Bombus rufocinctus

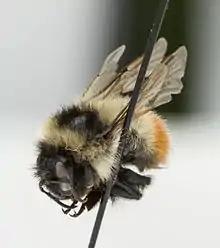
Pinned specimen

Bombus rufocinctus is a species of bumblebee known commonly as the "red-belted bumblebee". It is native to North America where it has a wide distribution across Canada and the western, midwestern, and northeastern United States. It may occur in Mexico.